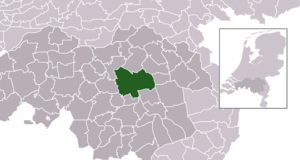
Meierijstad
Meierijstad er en kommune i den sydlige provins Noord-Brabant i Nederlandene. Kommunen blev oprettet den 1. januar 2017 og består af tre tidligere kommuner, Veghel, Schijndel og Sint-Oedenrode. Meierijstad er med ca. 80.000 indbyggere den syvendestørste kommune i Noord-Brabant.